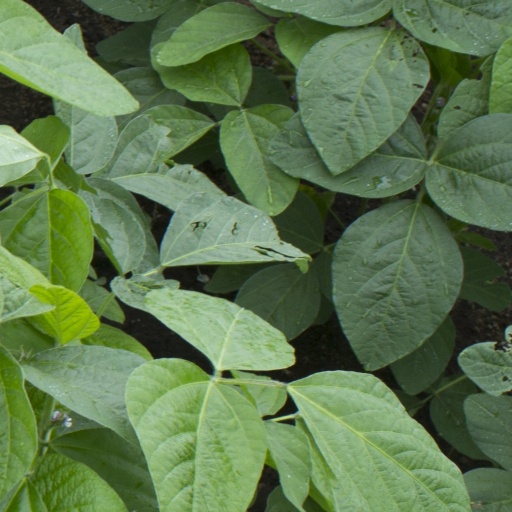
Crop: soybean